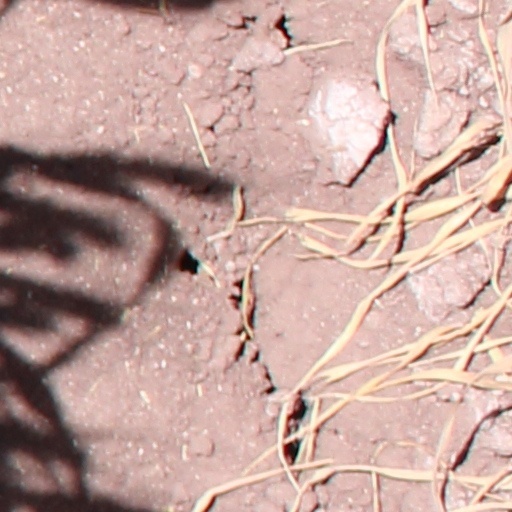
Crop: wheat